Il Sole 24 Ore

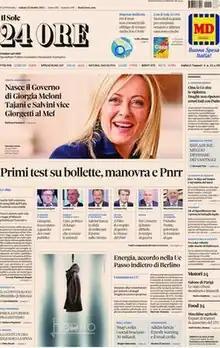
Front page, 22 October 2022

(English: "The Sun 24 Hours") is the Italian financial newspaper of record, owned by Confindustria, the Italian employers' federation. is the leading financial daily in Italy.